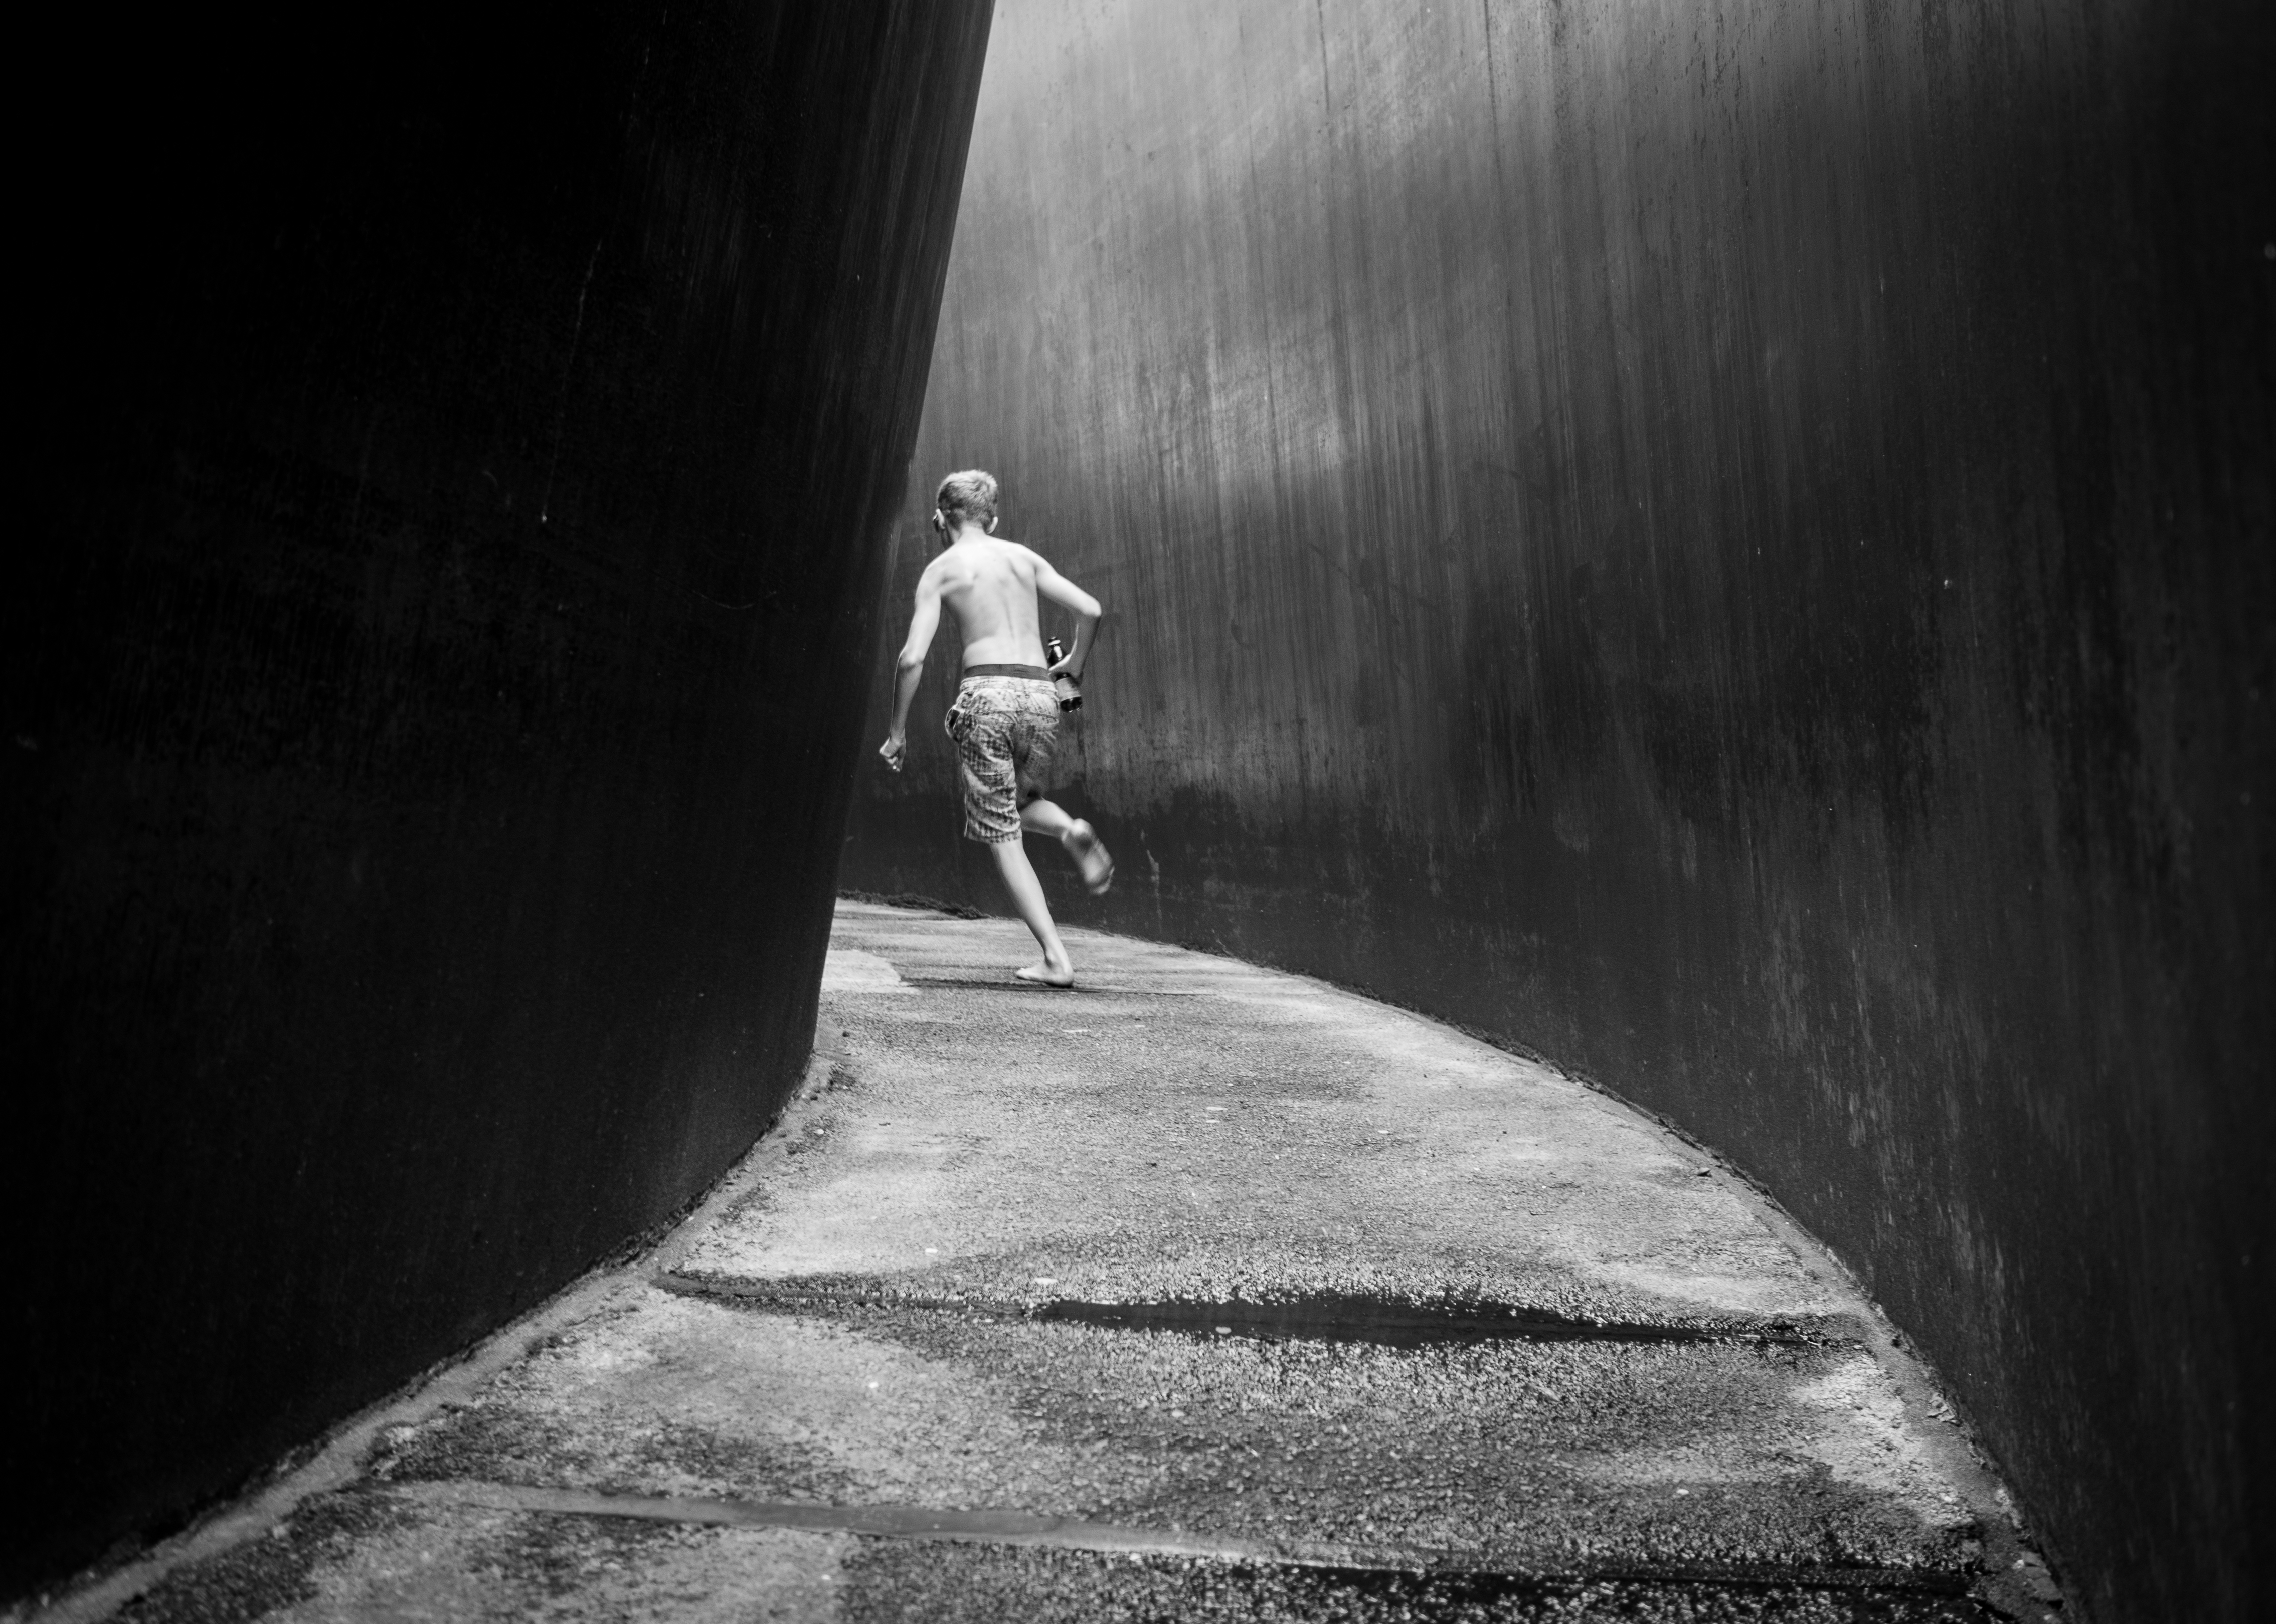
light, black and white, white, street, photography, sunlight, tunnel, shadow, darkness, black, monochrome, streetphotography, flickr, thomas, infrastructure, olympus, photograph, snapshot, berlin, omd, fuji, leica, monochrom, leuthard, hcb, thomasleuthard, monochrome photography, film noir